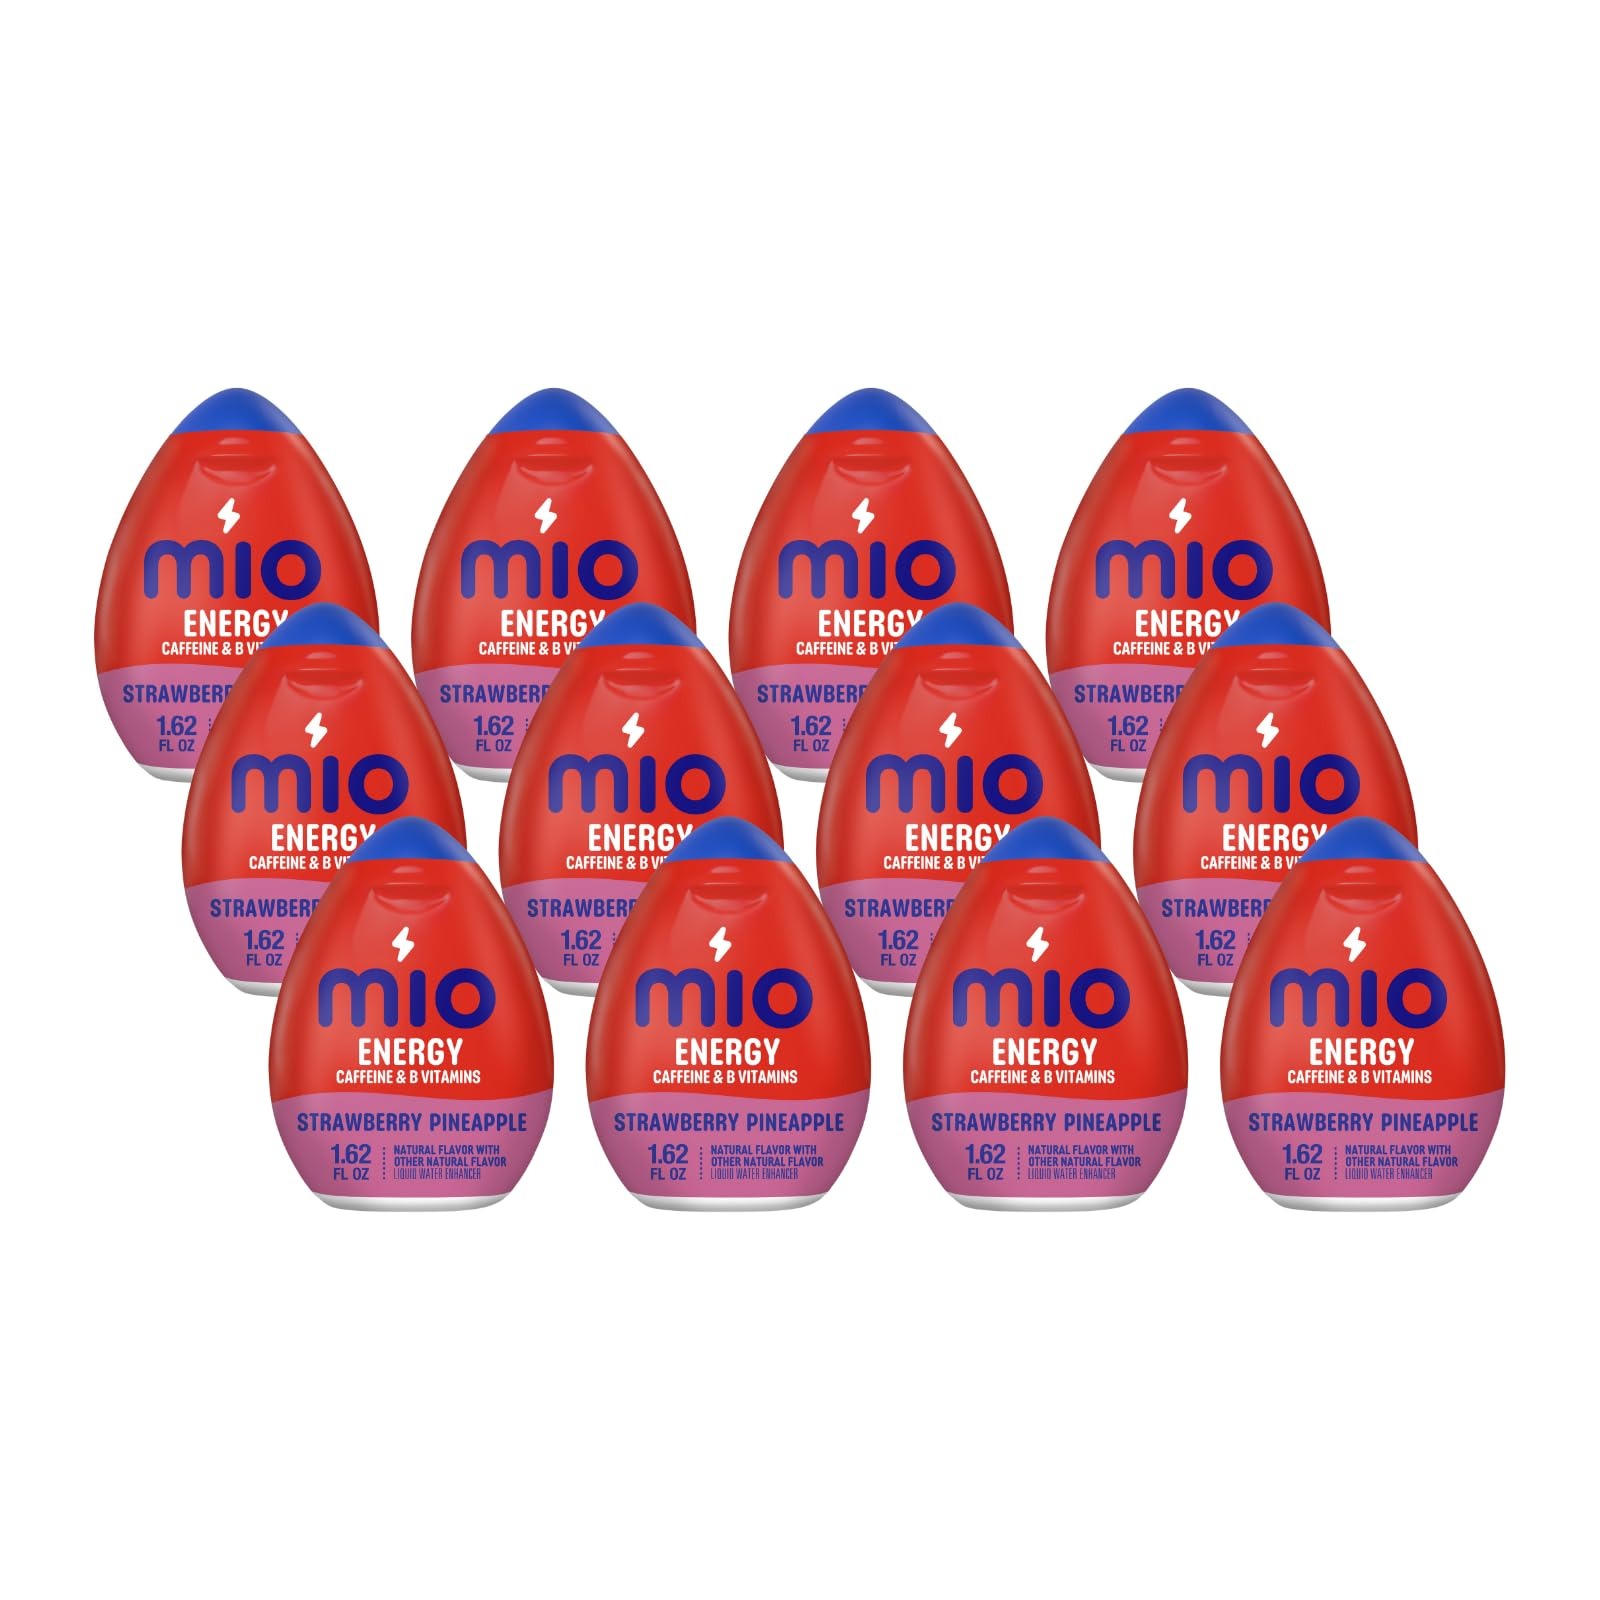
Item Name: Mio Energy Liquid Water Enhancer, Strawberry Pineapple Smash, 1.62 OZ. (Pack of 12)
Value: 19.44
Unit: Fl Oz

Price: 3.94